Waiting for the Hearse

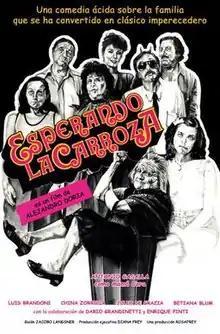
Spanish language theatrical release poster

Waiting for the Hearse (Esperando la carroza in Spanish) is a 1985 Argentine black comedy film directed by Alejandro Doria. It opened on 6 May 1985. Originally not successful upon release, it is now considered a cult film and representative of Argentine culture.